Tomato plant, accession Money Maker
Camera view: horizontal (90 deg, fisheye); turntable rotation: 330 degrees
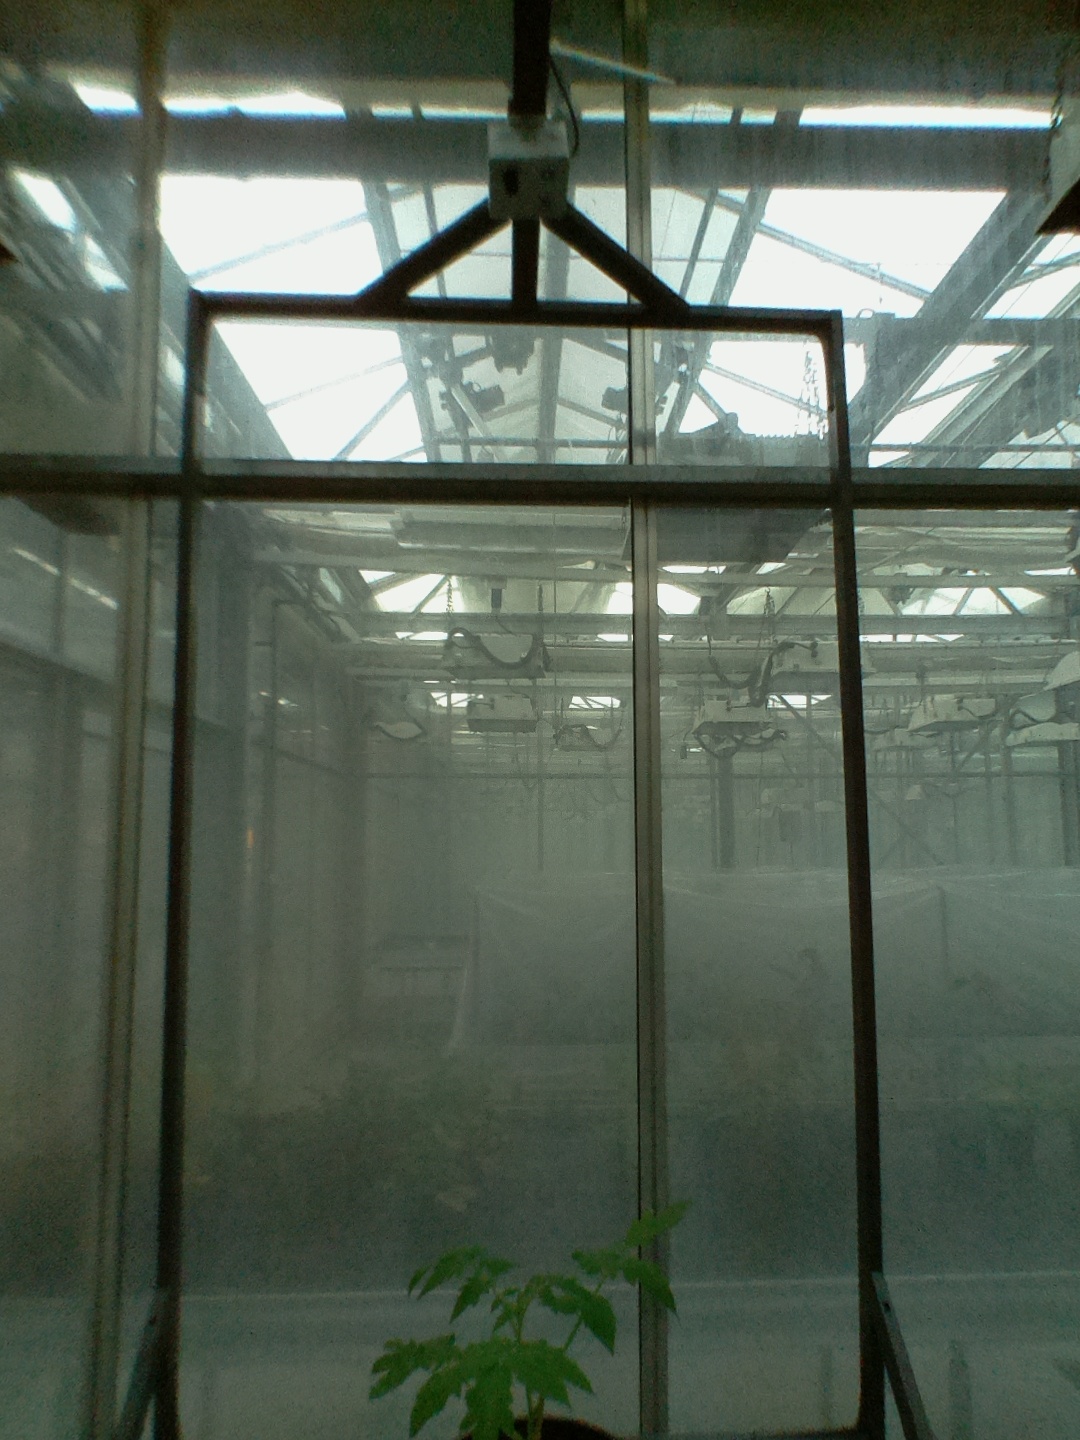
BBCH growth stage 13: 6 of true leaves visible